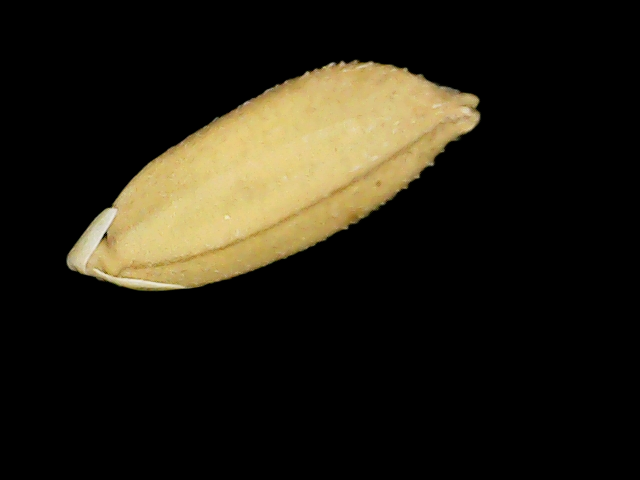
Rice variety: Binadhan10